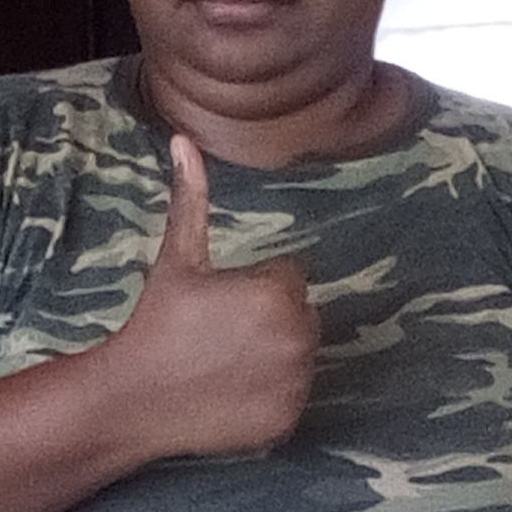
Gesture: like